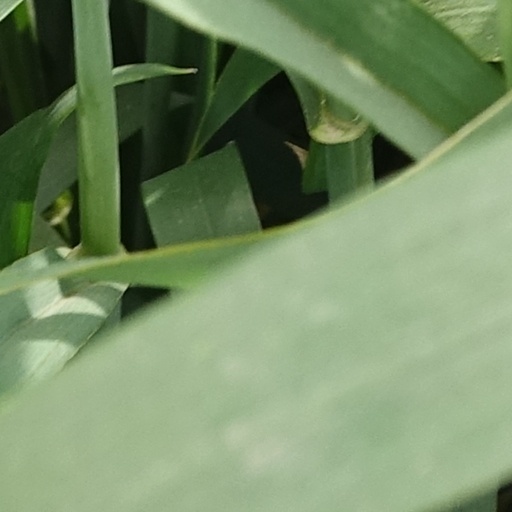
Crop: wheat